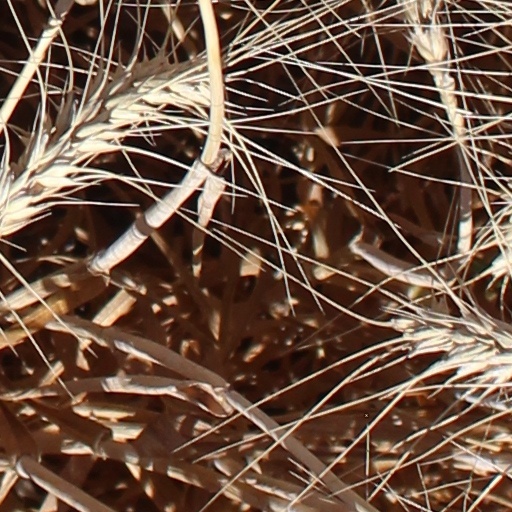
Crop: wheat